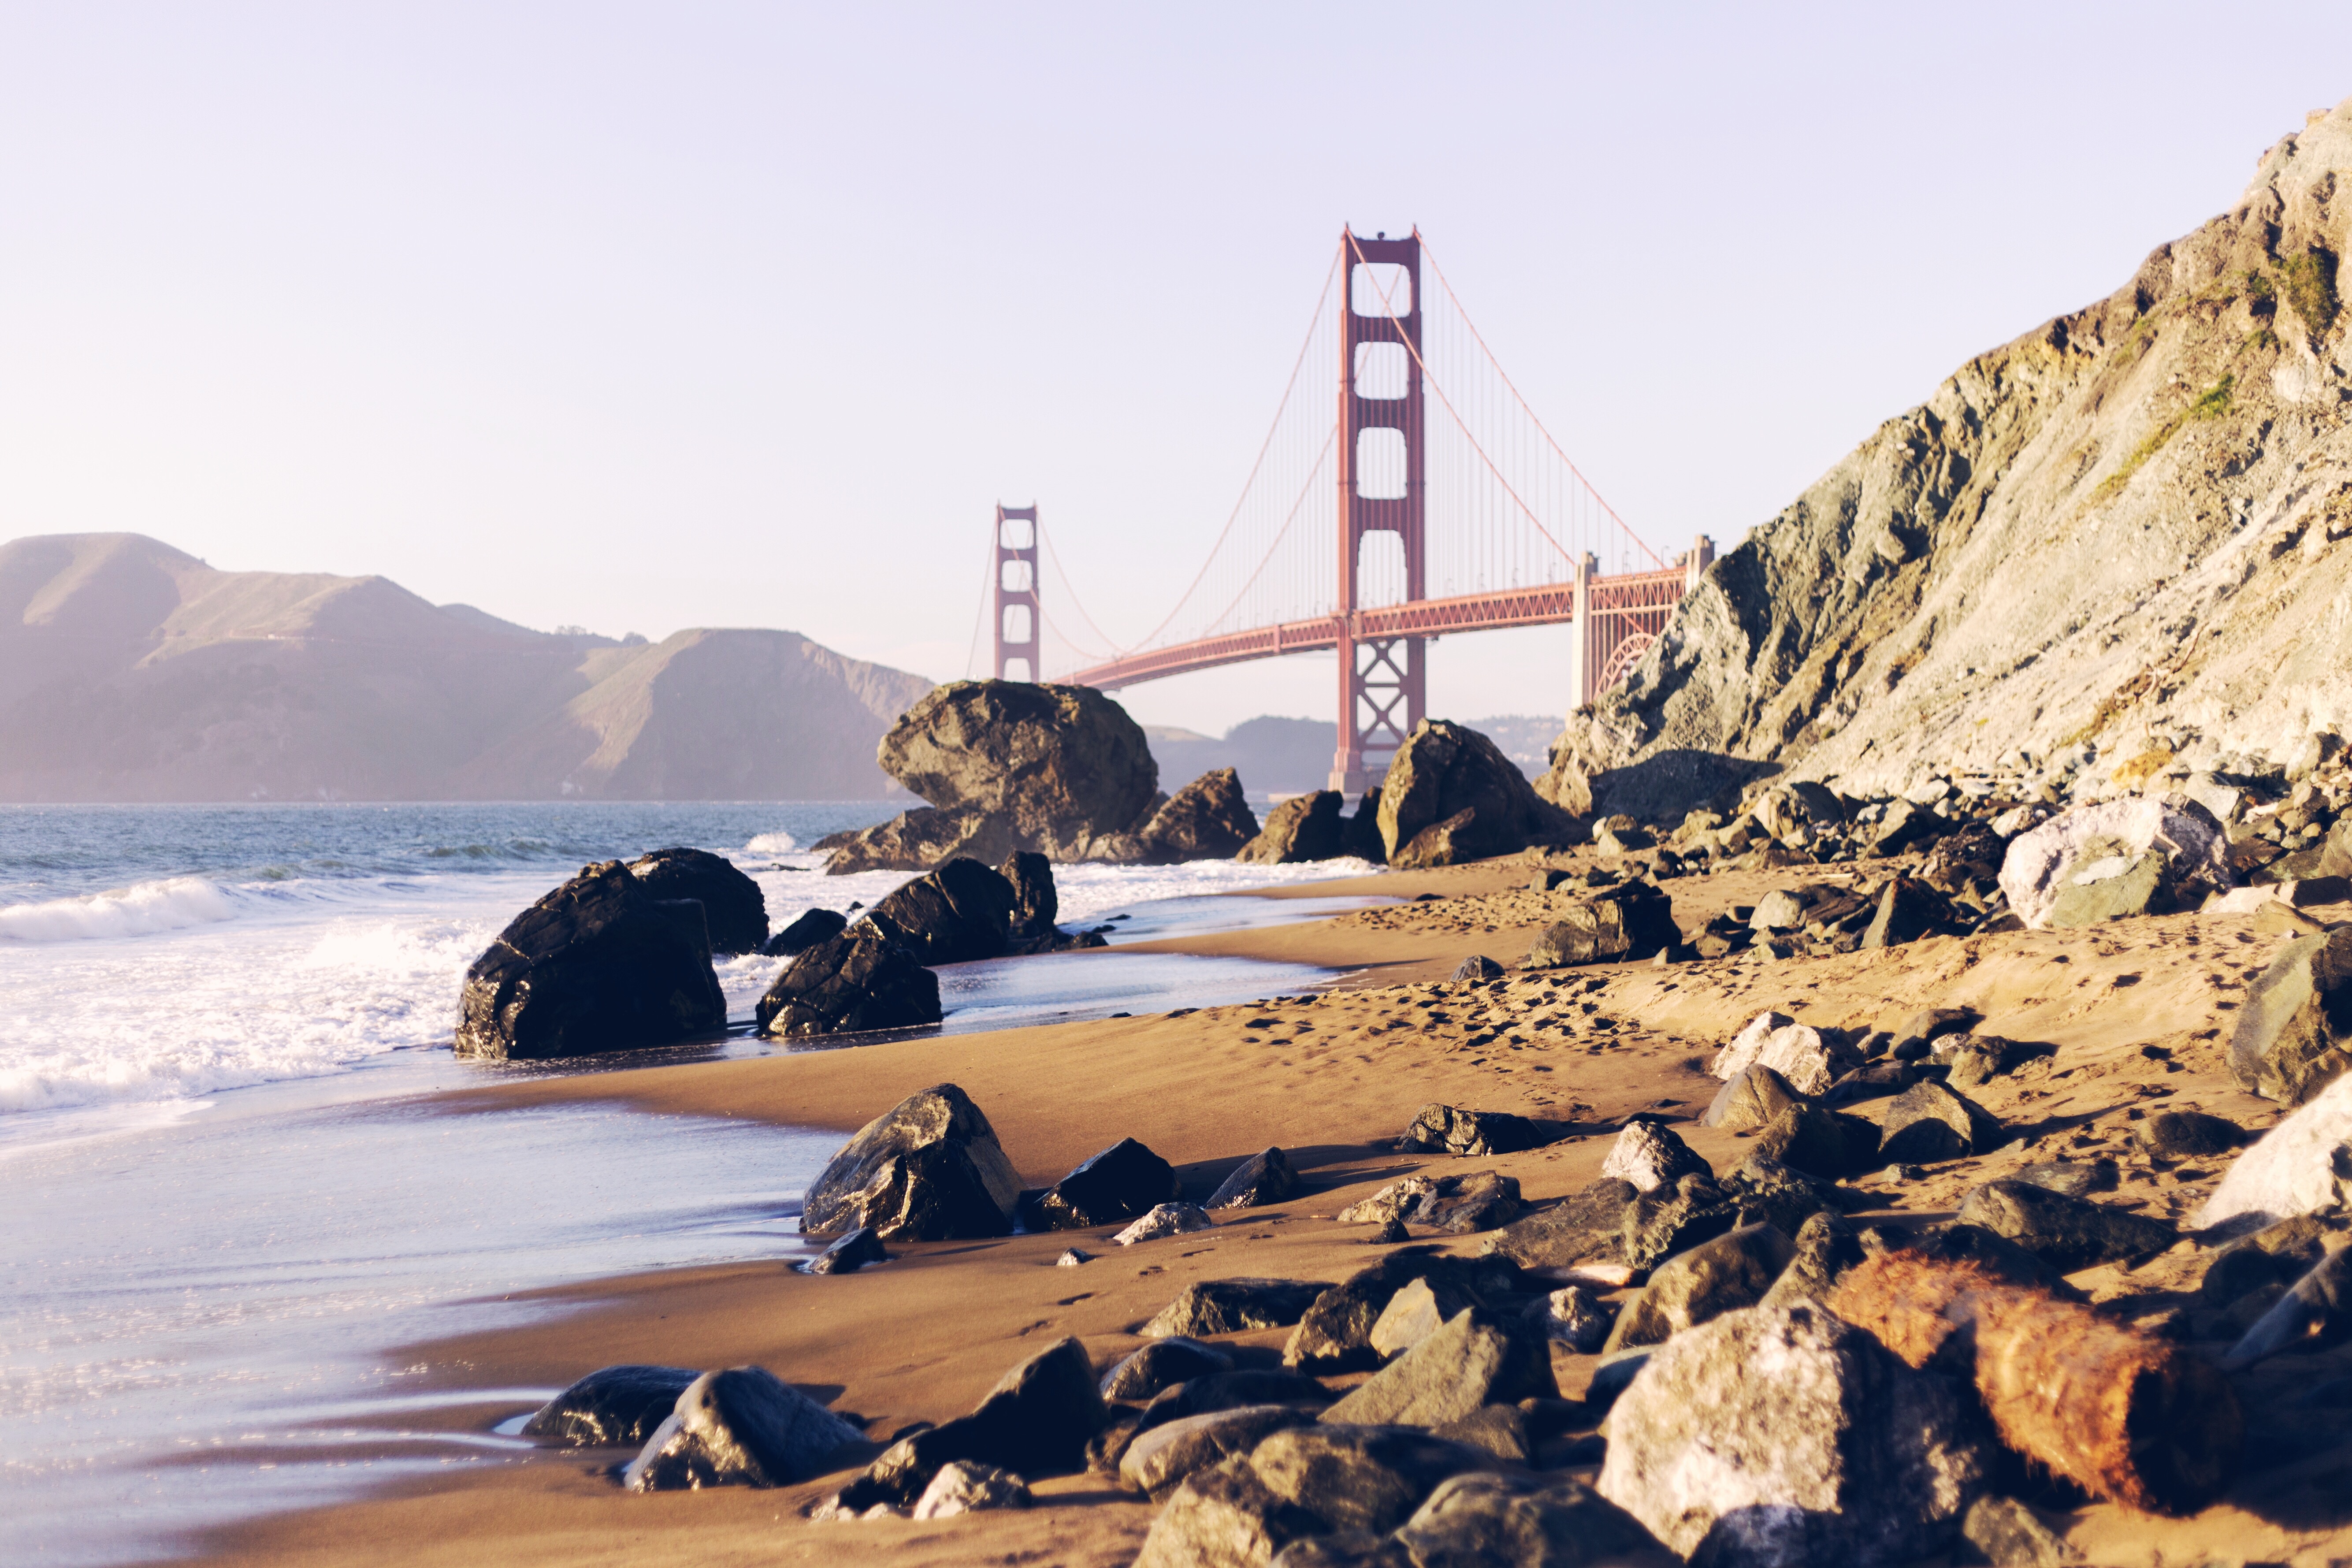
sea, coast, sand, rock, mountain, vehicle, material